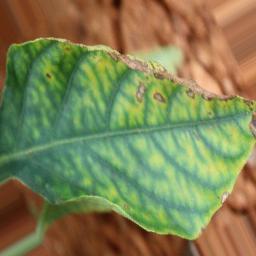
Label: nutritional